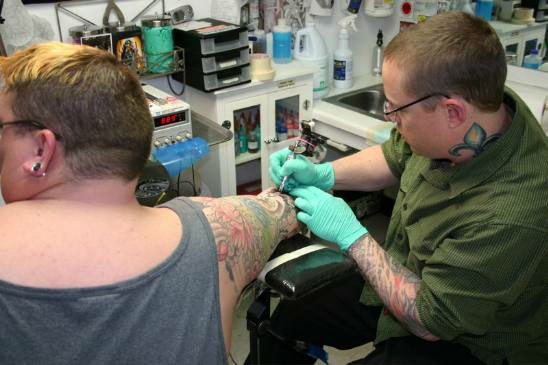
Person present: Yes